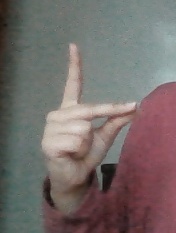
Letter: ta